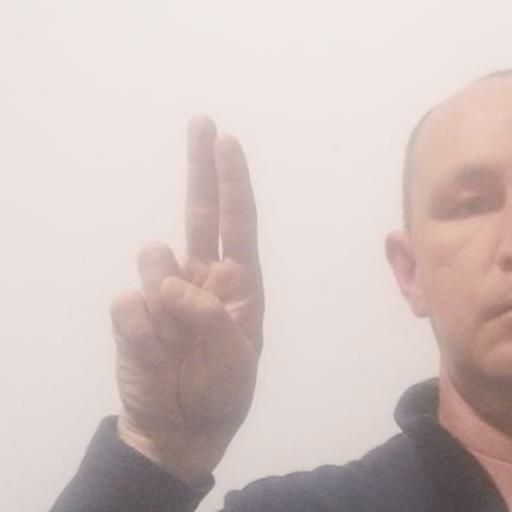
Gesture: two_up